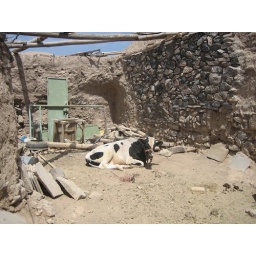
A cow lives in the ruins of my father's childhood home in Anjiran!